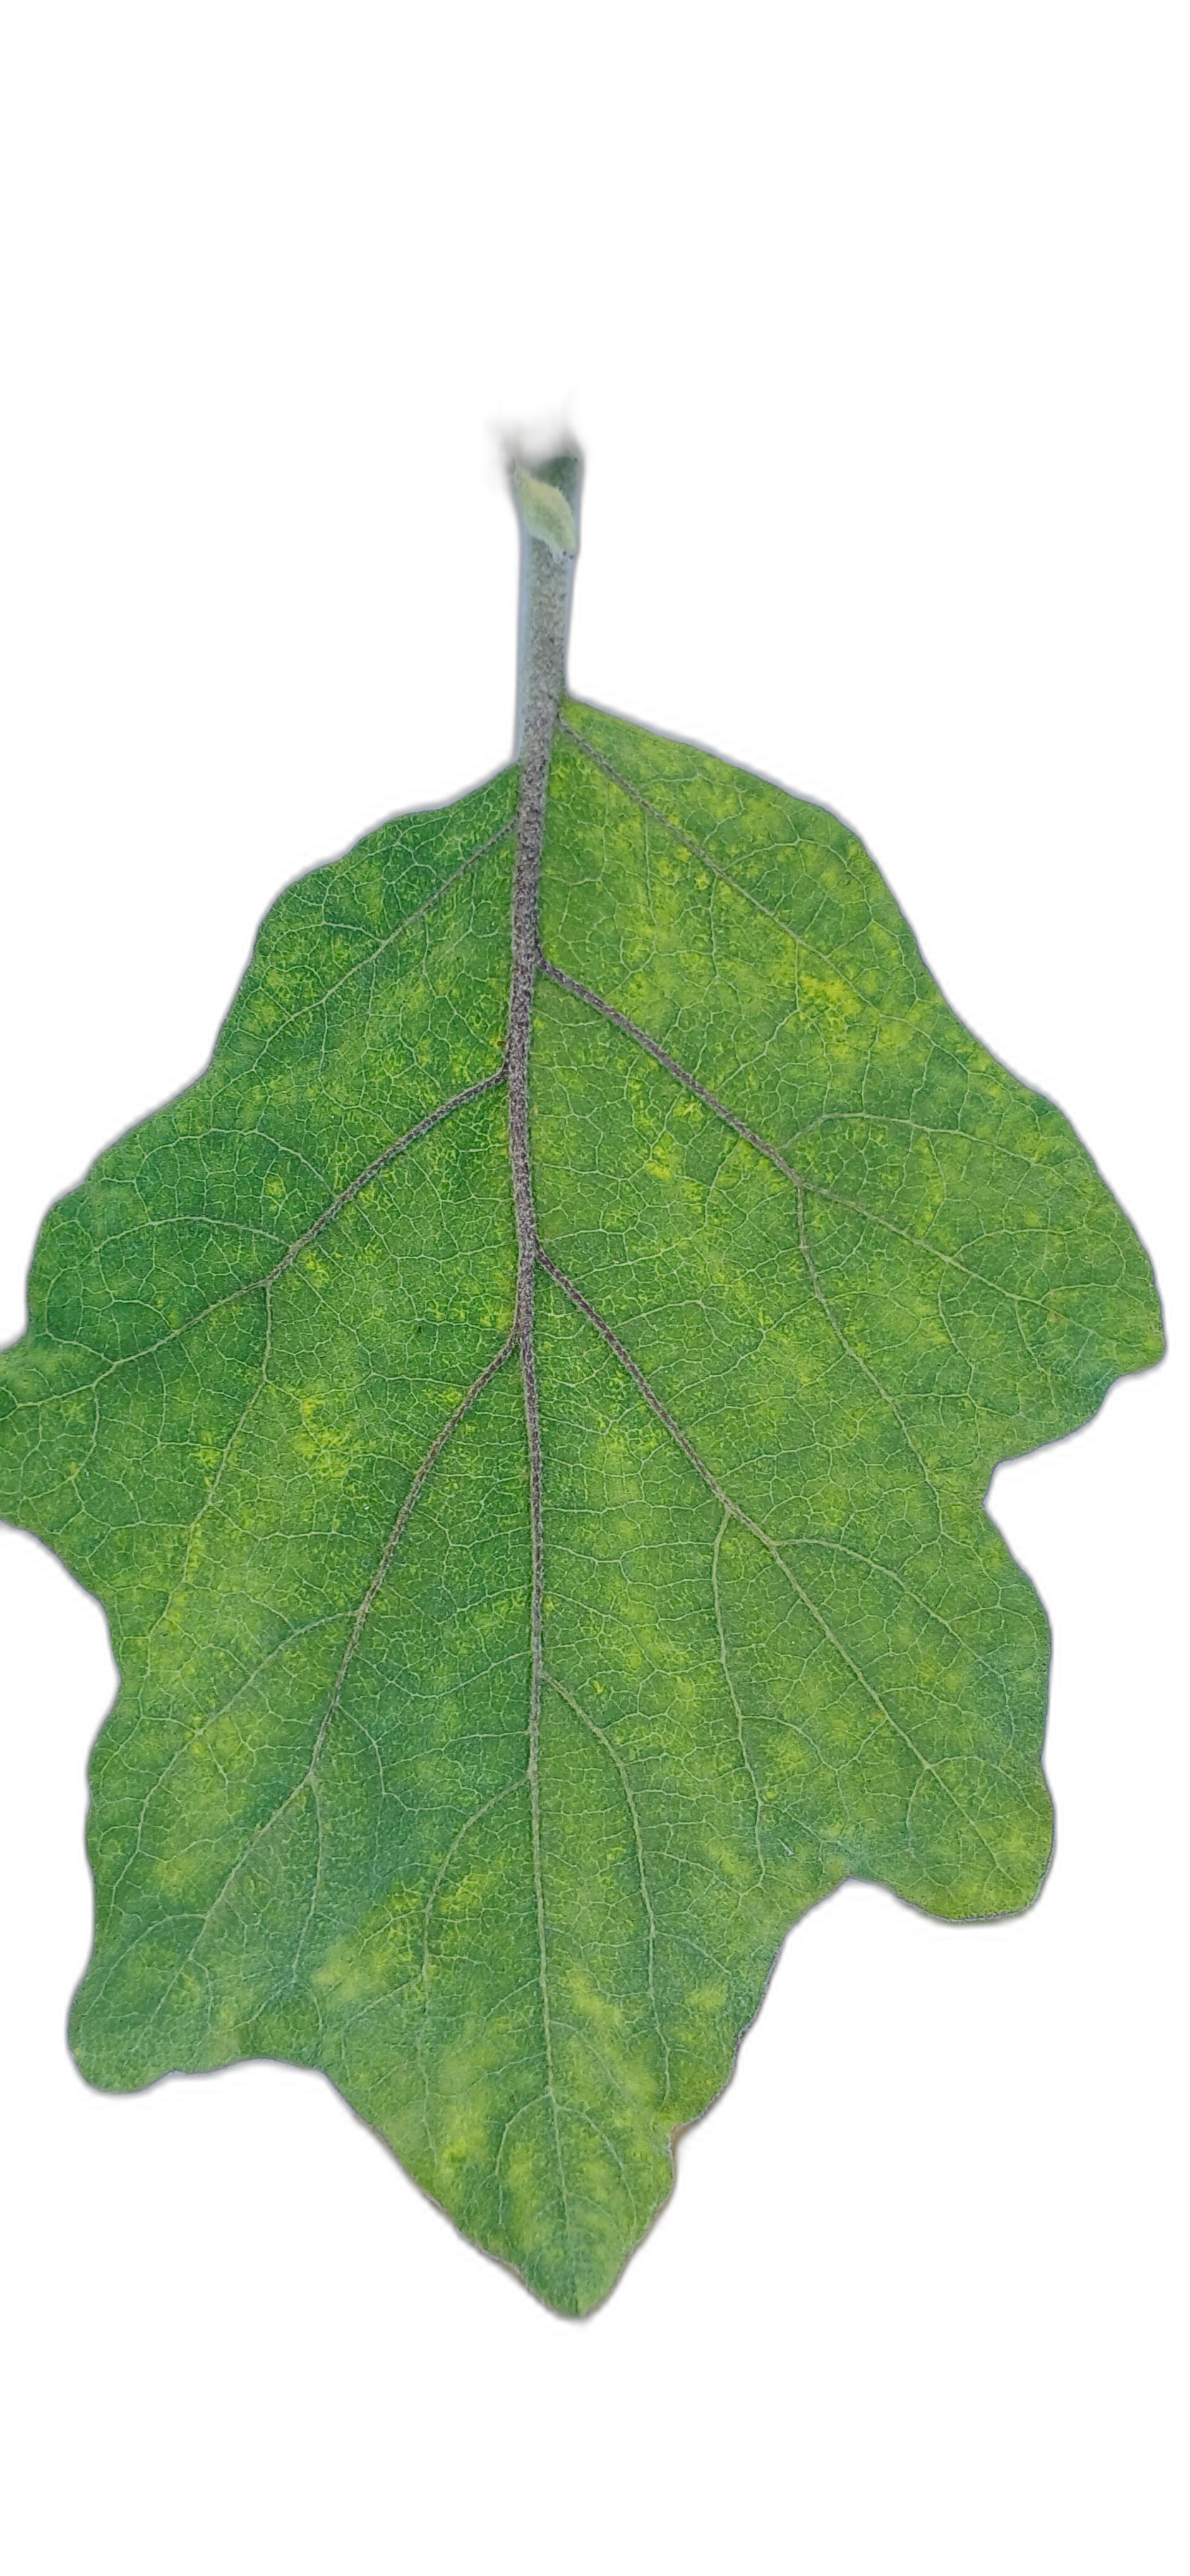
Label: Healthy Leaf